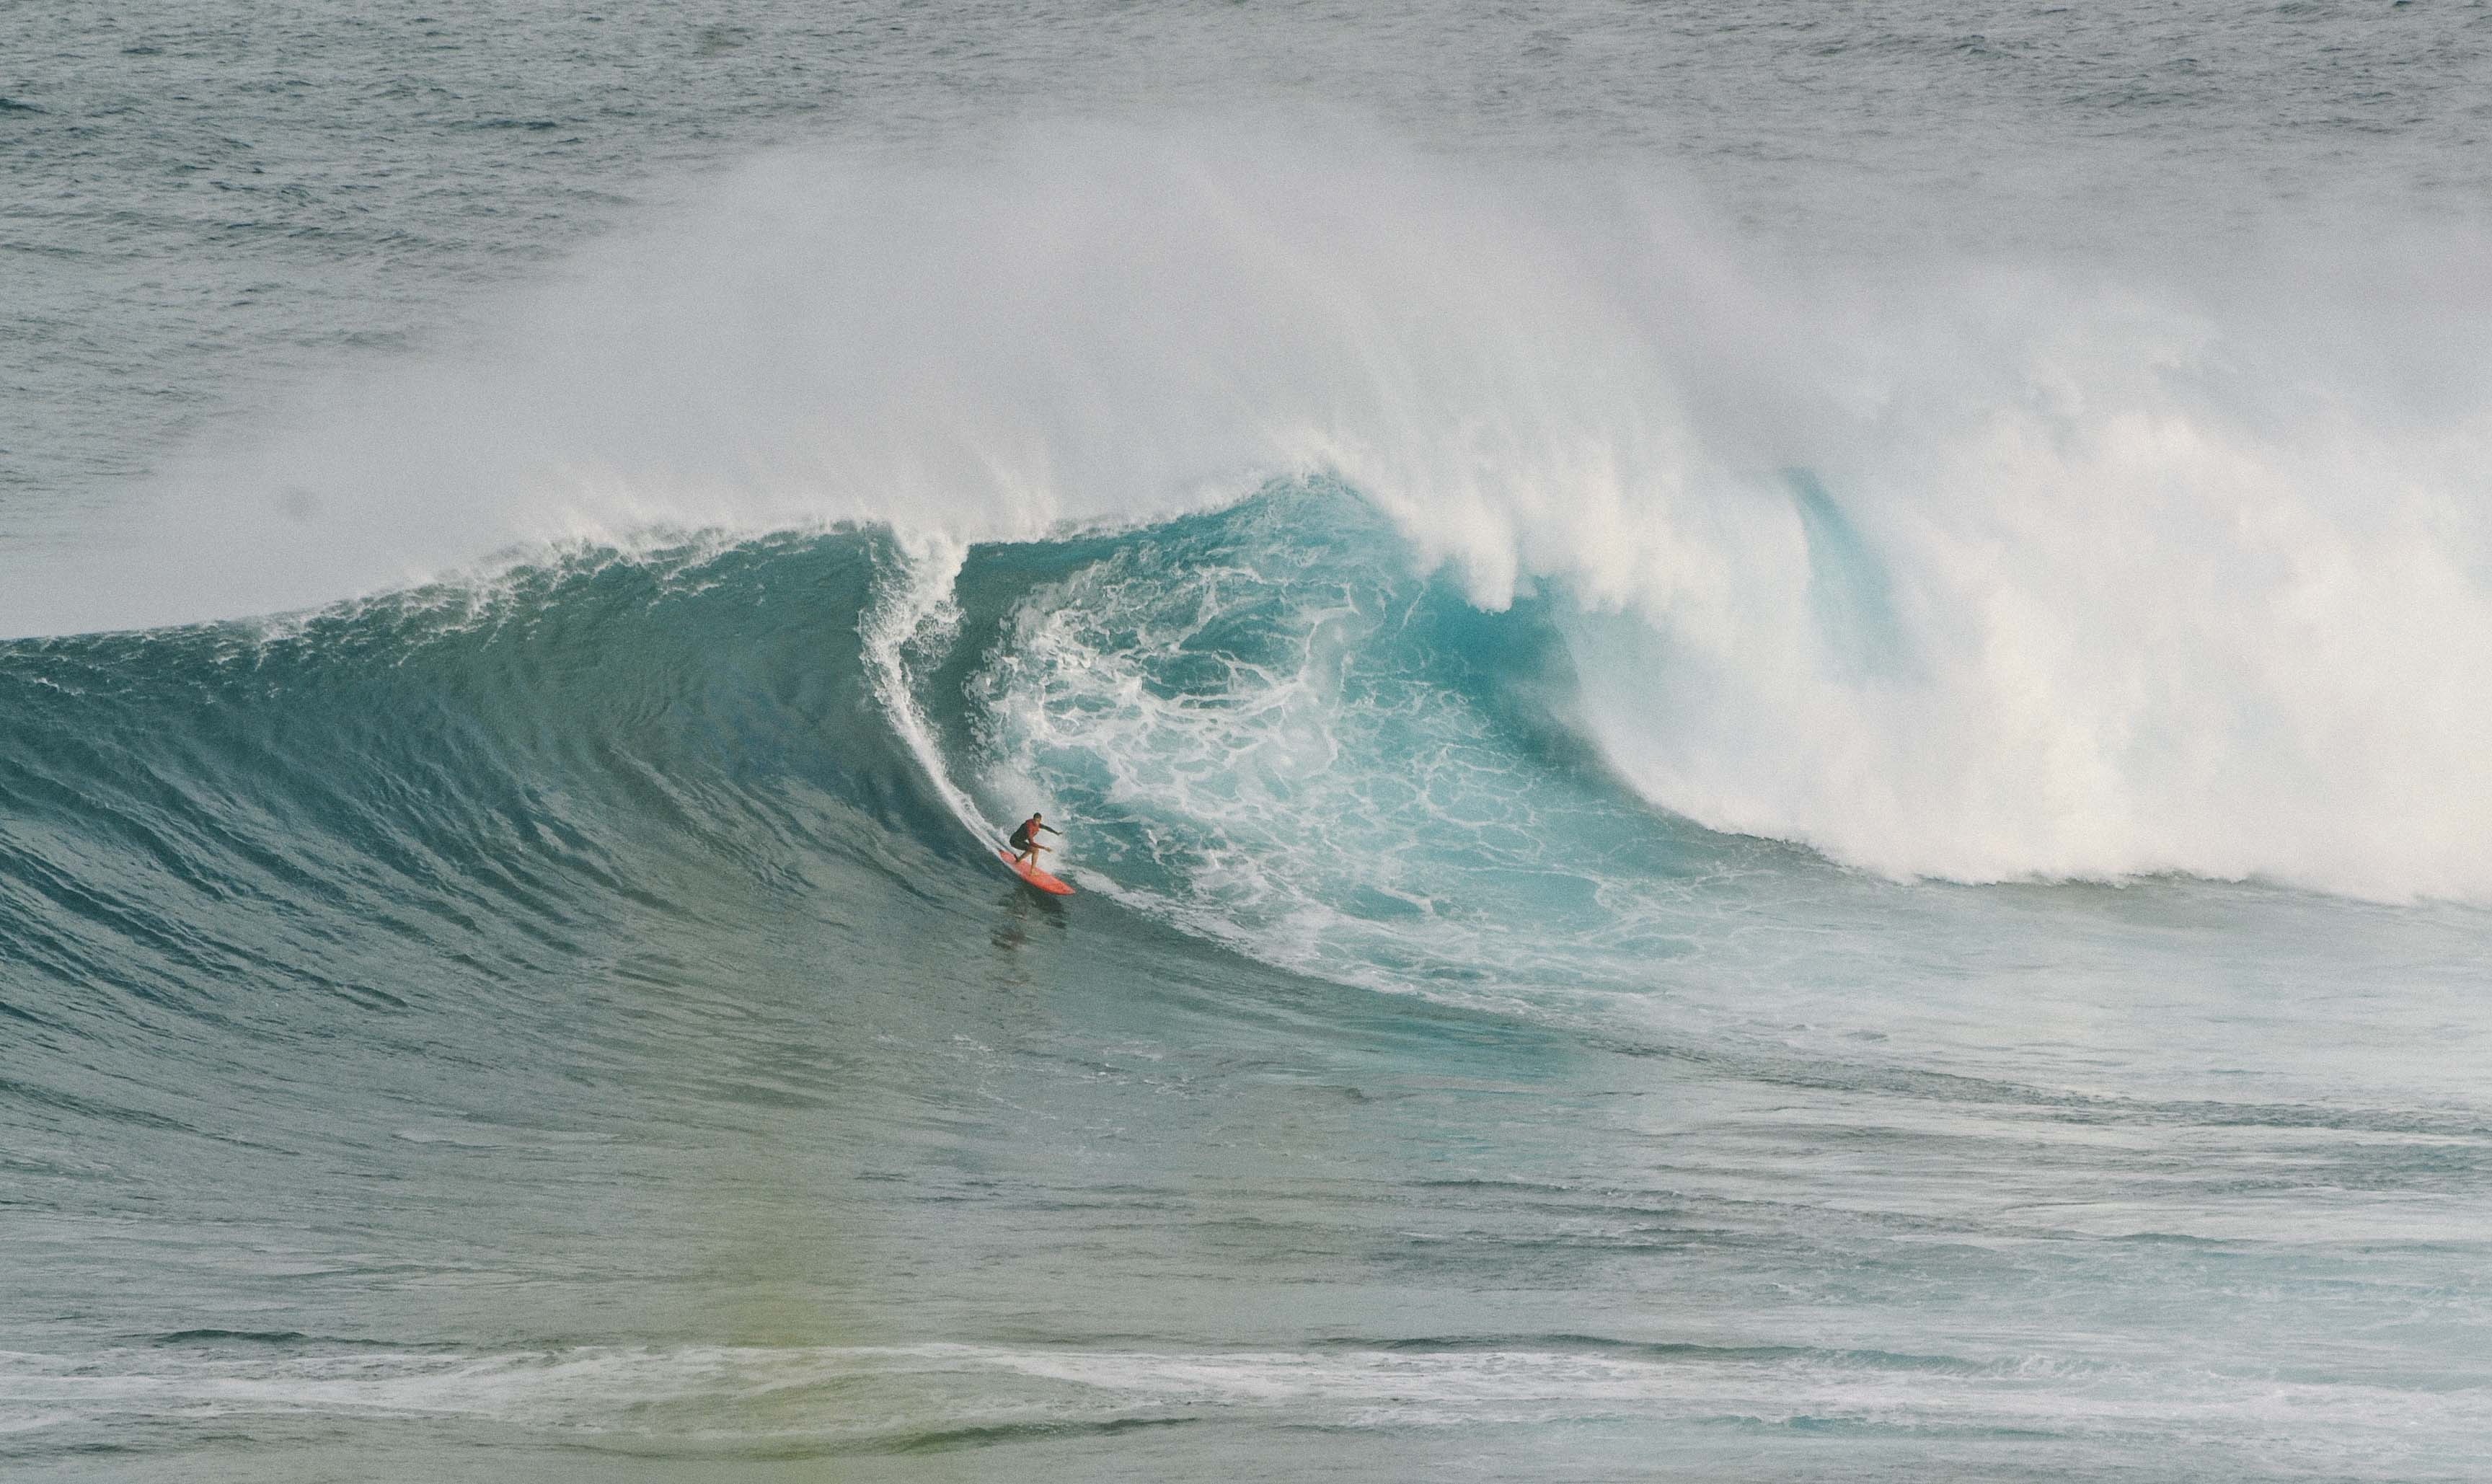
sea, ocean, mountain, wave, surf, surfing, surfboard, extreme sport, sports, water sport, wind wave, boardsport, surfing equipment and supplies, surface water sports, individual sports, bodyboarding